A/S Københavns Telefonkiosker

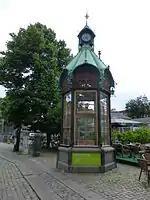
A/S Københavns Telefonkiosker's former telephone kiosk from Sølvtorvet, now located in the "museum street" next to the Museum of Copenhagen

A/S Københavns Telefonkiosker (old spelling: A/S Kjøbenhavns Telefonkiosker), often referred to as KTK, was an operator of staffed telephone kiosks in Copenhagen, Denmark. The first telephone kiosks were installed in 1896 to an Art Nouveau-influenced National Romantic design by Fritz Koch. A new and somewhat larger model was introduced in 1913 but Koch's original design was again used when a number of new telephone kiosks were installed in 1929.